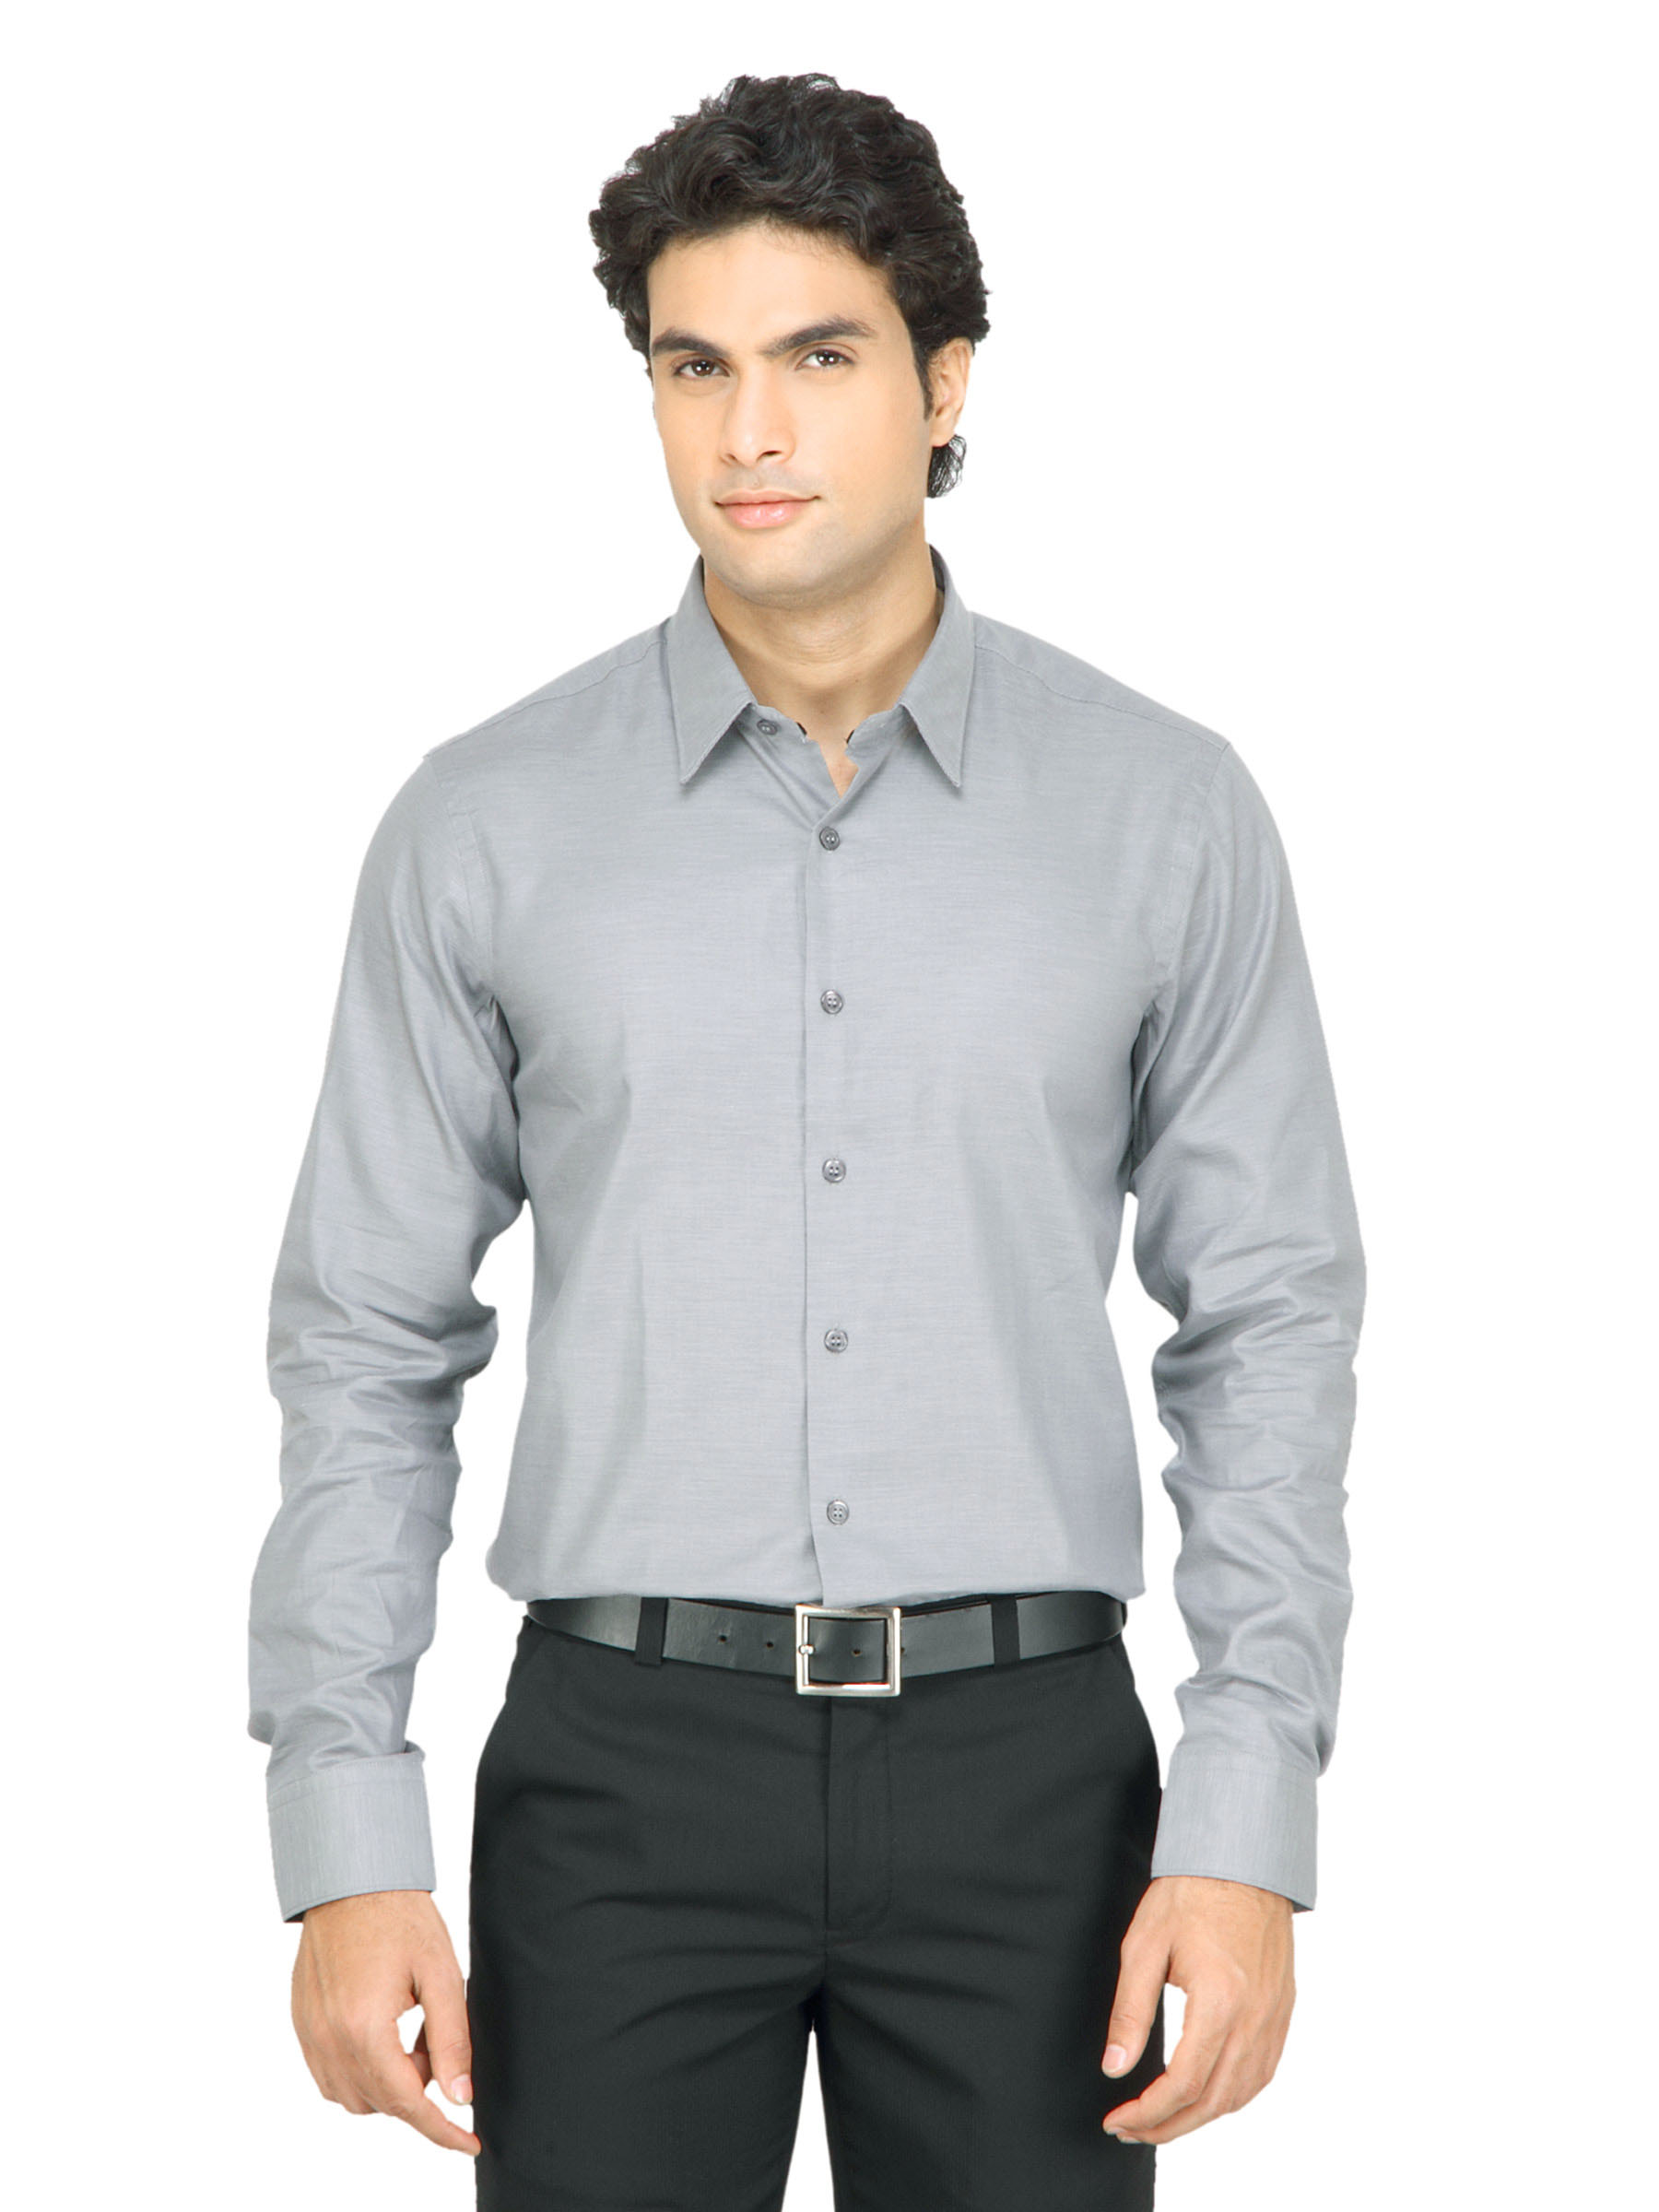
United Colors of Benetton Men Solid Grey Shirt
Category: Apparel / Topwear / Shirts
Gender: Men
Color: Grey
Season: Fall 2011
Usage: Casual